Michael Mullan

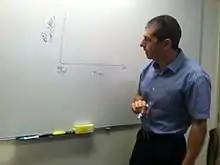
Mullan describing how the Brain Reserve Index works

Michael Mullan is an English-American researcher in Alzheimer's disease and related neurodegenerative disorders. Mullan was a co-discoverer of genetic causes of Alzheimer's disease. Subsequently, he was a co-inventor on the original patents that covered three mutations in the amyloid precursor protein (APP) gene, a gene which is linked to familial Alzheimer's disease. He also co-authored articles in "Nature" and "Nature Genetics", describing these three genetic errors; he was the senior author on two of those articles. Dr. Mullan co-discovered a specific genetic mutation, which became known as "the Swedish Mutation," because it was originally identified in DNA samples from two Swedish families whose members often developed early-onset Alzheimer's disease. These human genetic mutations were integrated into mouse DNA to create strains of mice (transgenic animal models) that are being used worldwide to develop new drug treatments for Alzheimer's disease.